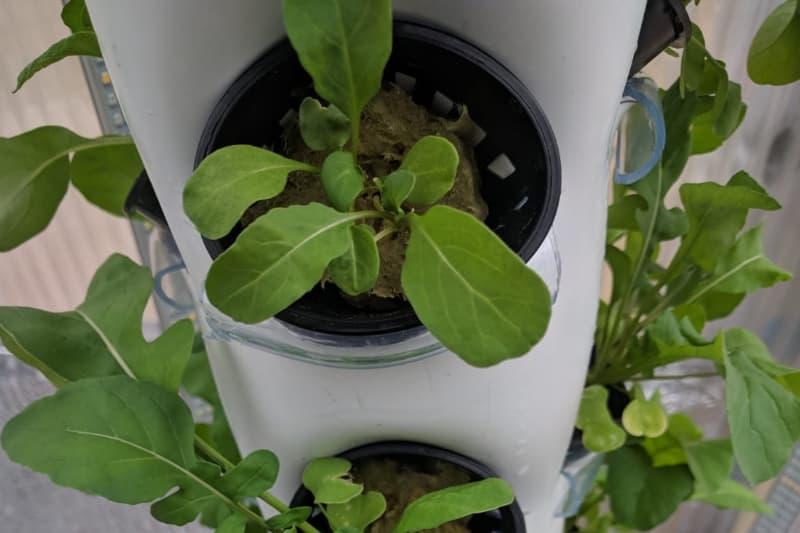
Mimea ya mboga labda arugula ikikua katika mfumo wa haidroponiki.
Mimea imepandwa kwenye vyungu vidogo vyeusi vinavyoingizwa kwenye nguzo nyeupe wima. Majani ni ya kijani kibichi yanaonekana kuwa yenye afya.